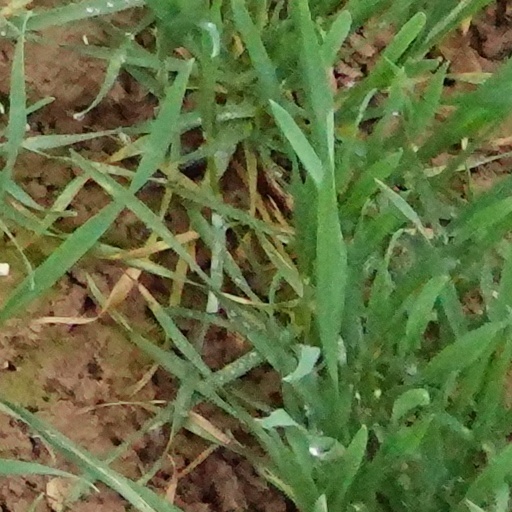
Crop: wheat